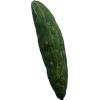
Label: Cucumber 3